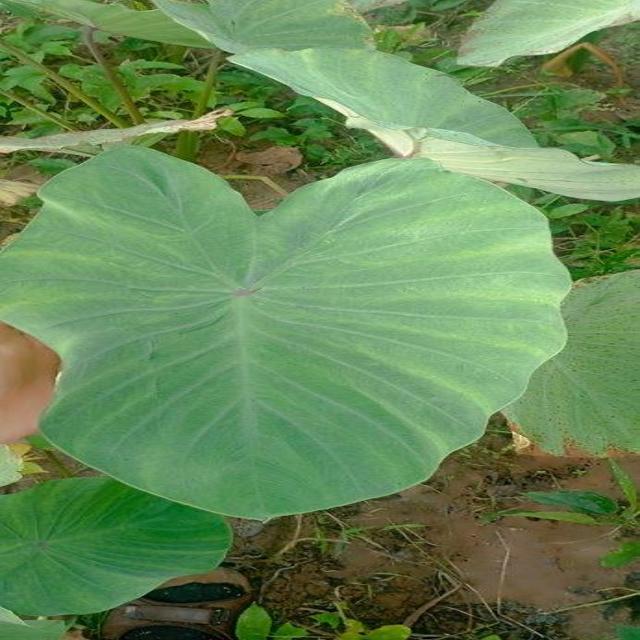
Label: Healthy